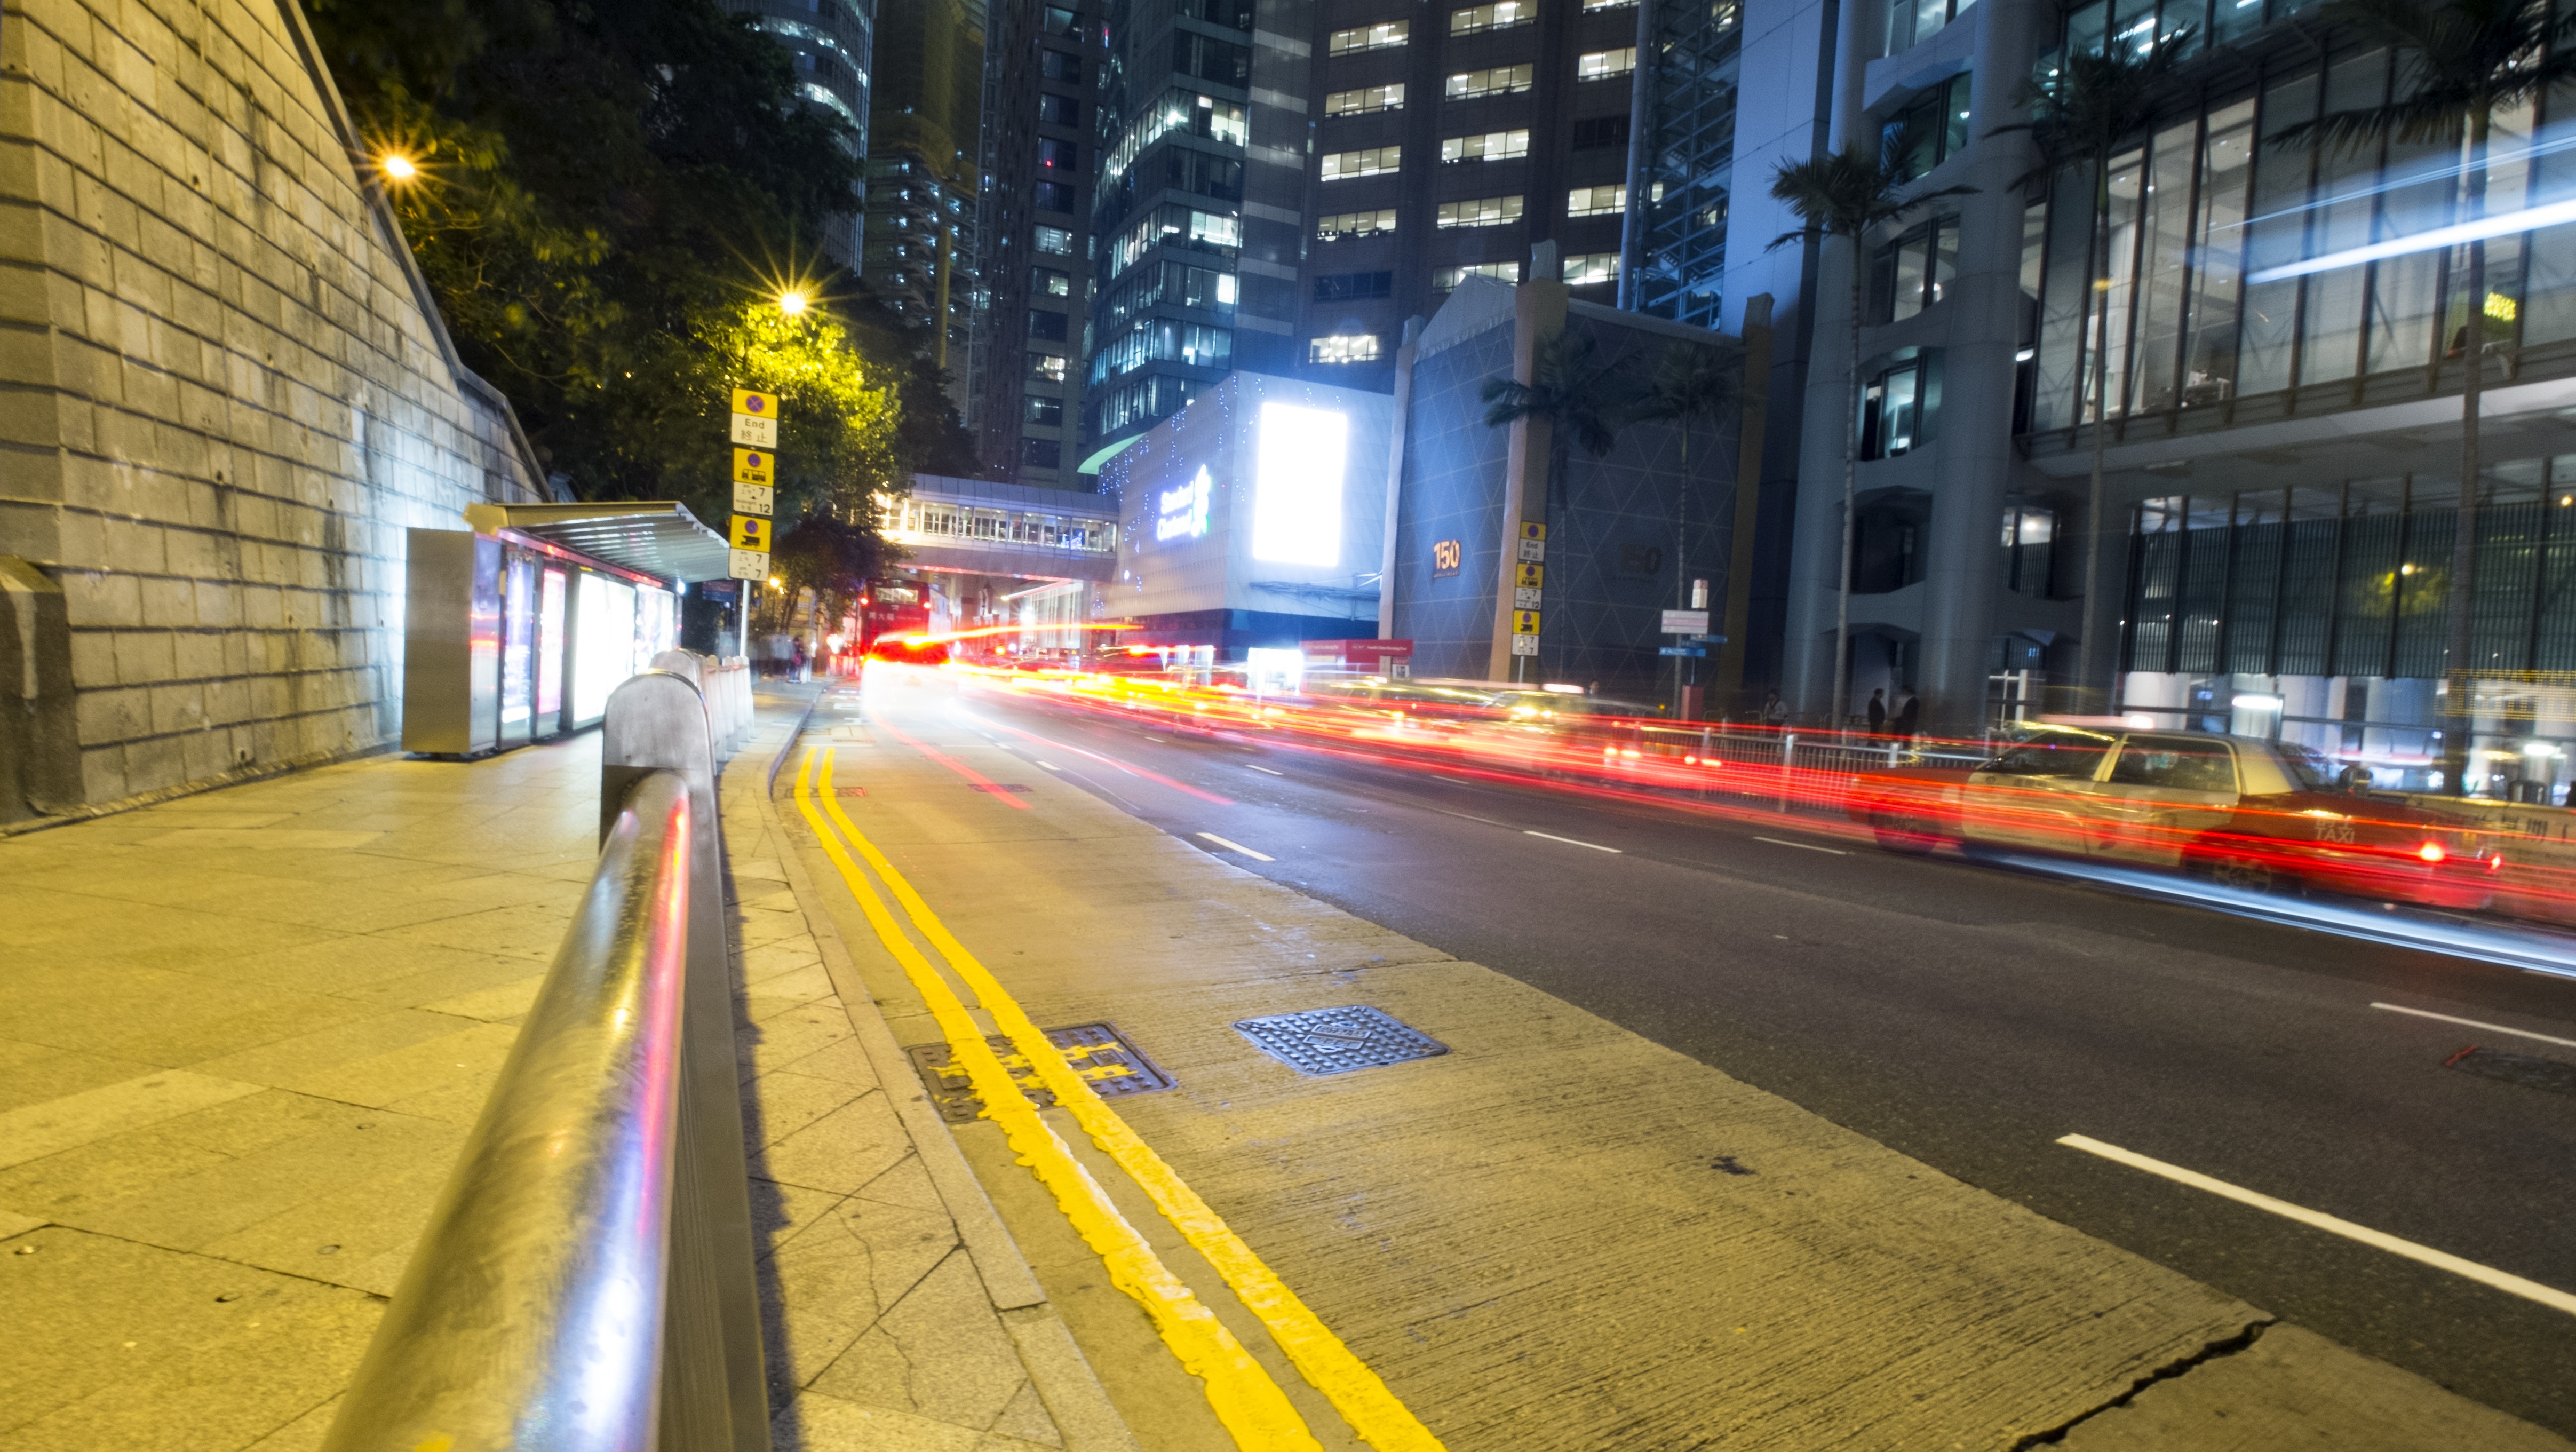
pedestrian, road, traffic, street, night, city, downtown, transport, evening, lane, lighting, public transport, hong kong, exposure, hk, infrastructure, hongkong, neighbourhood, urban area, car flow, human settlement, the automobile